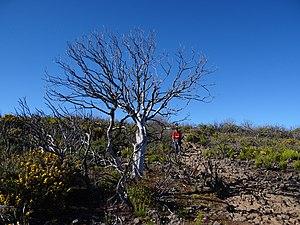
Malgré la folie meurtrière des hommes pyromanes la nature parvient à nous émerveiller.
Le piton Maïdo est un sommet montagneux de l'île de La Réunion, département d'outre-mer français dans le sud-ouest de l'océan Indien. Il culmine à environ 2 200 mètres d'altitude, est situé sur le territoire communal de Saint-Paul et domine le cirque naturel de Mafate.